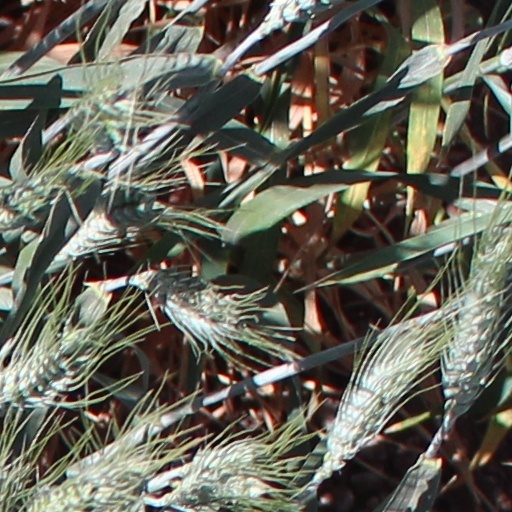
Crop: wheat